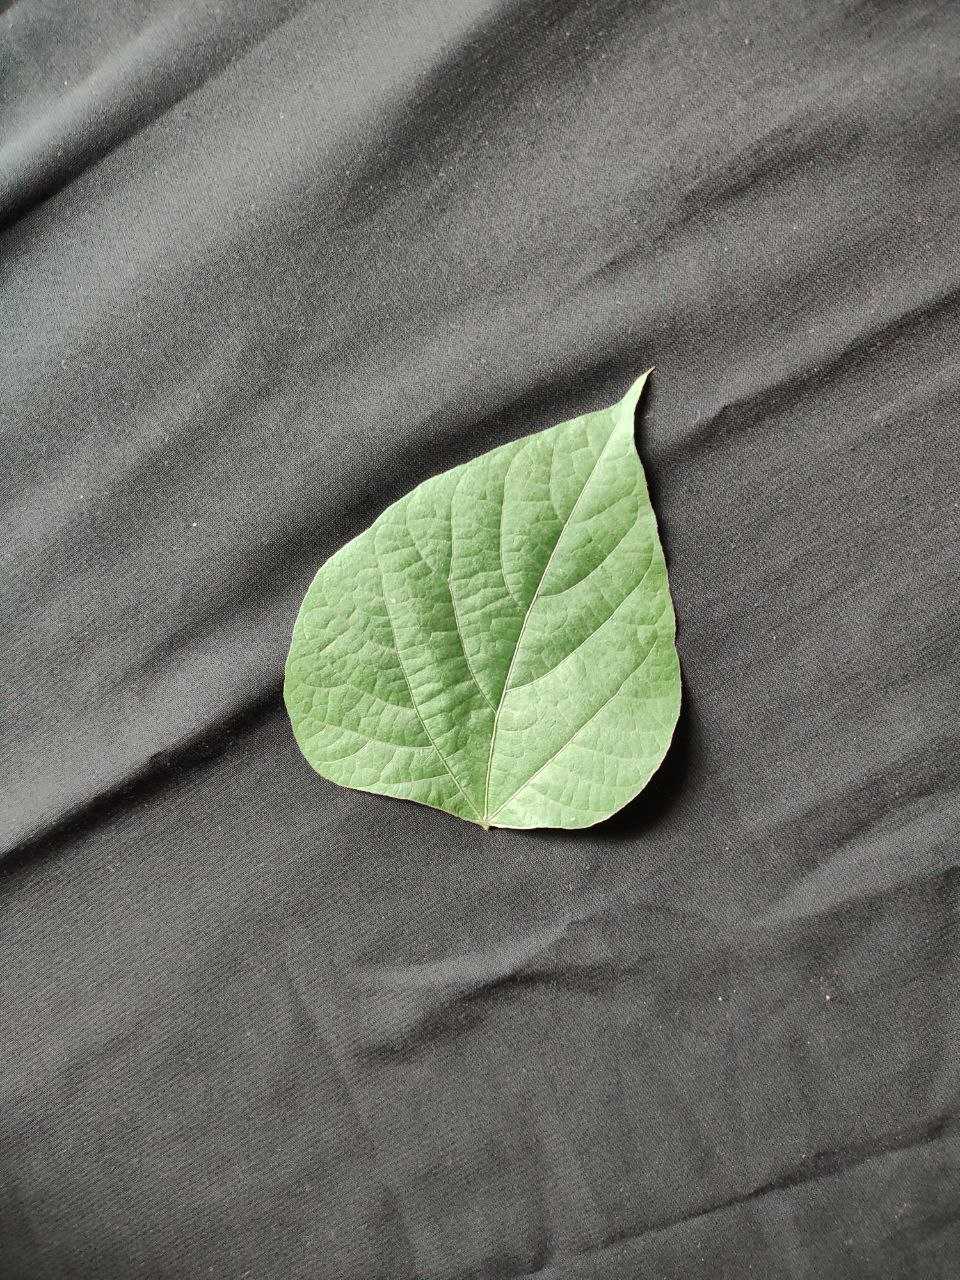
Crop: bean
Leaf condition: Fresh Leaf